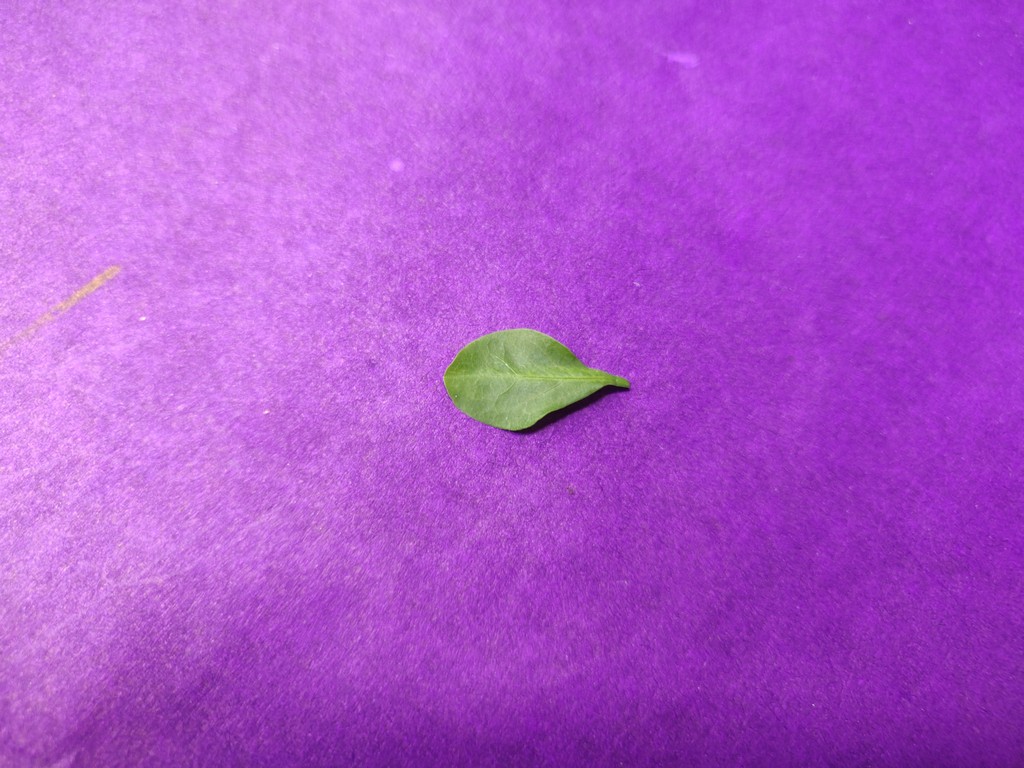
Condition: Healthy
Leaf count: single
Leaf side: front